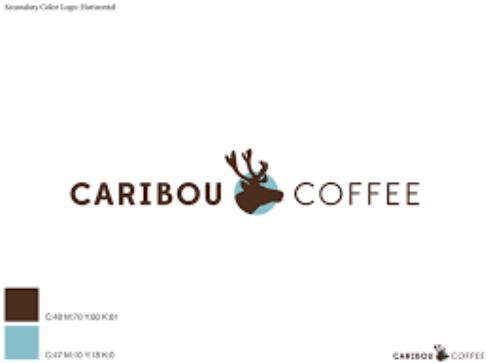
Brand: Caribou Coffee
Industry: Food